Vermorel

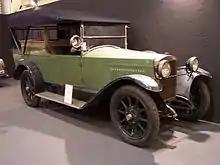

Établissements V. Vermorel was a French engineering business that existed between 1850 and 1965: for more than a century, until the death in 1957 of Édouard Vermorel, it was a family-run business.